Riitta Örö

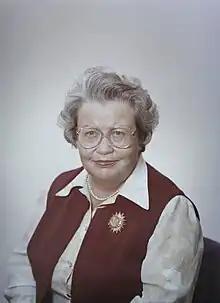
Riitta Örö vuonna 1983

Brita Johanna (Riitta) Örö (lastname until 1942 Öhrling; 24 February 1920 Varkaus – 8 August 2005 Helsinki) was a Finnish Ambassador and diplomat. She was the second woman to become an Ambassador of Finland when she was appointed as Finnish Ambassador to India in New Delhi on October 1, 1974.